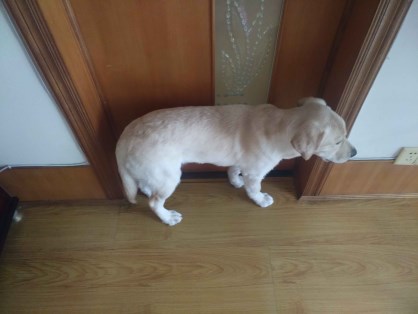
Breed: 3580-n000122-Labrador_retriever